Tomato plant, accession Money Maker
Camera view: bottom (45 deg); turntable rotation: 330 degrees
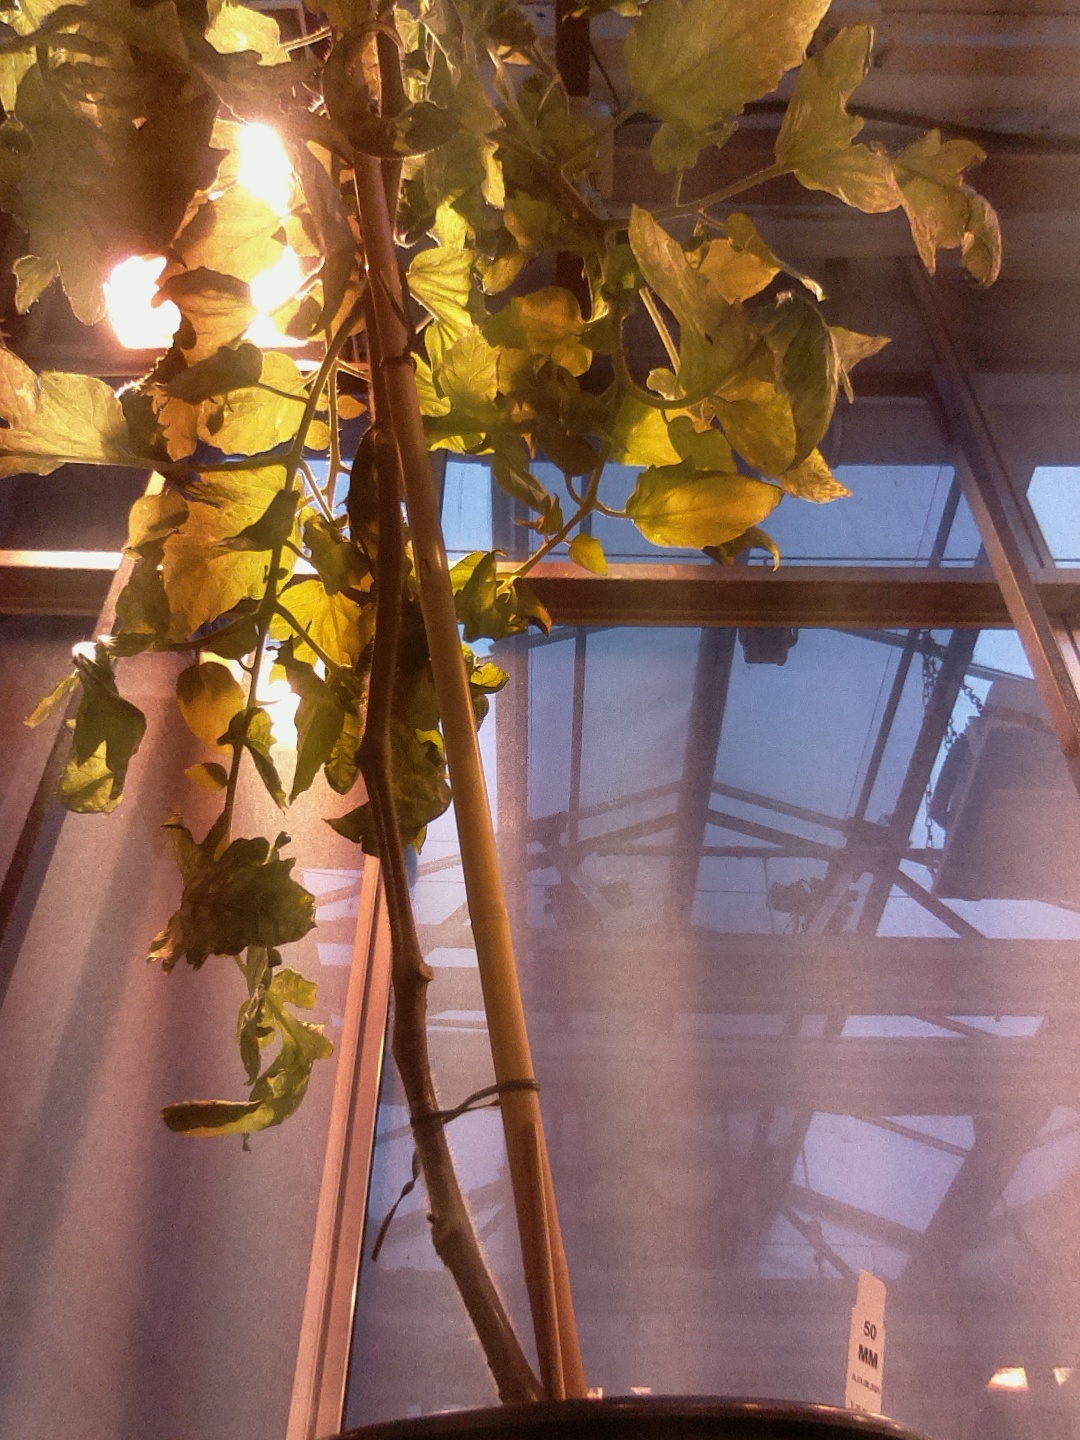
BBCH growth stage 75: 50%-60% of final fruit size